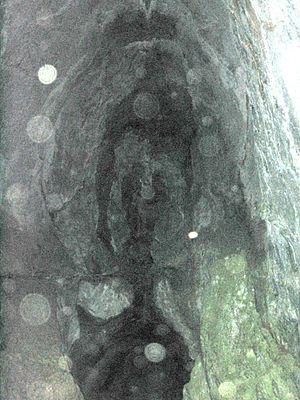
Anboto est une montagne située dans le massif d'Anboto en Biscaye qui domine la région de Durango.